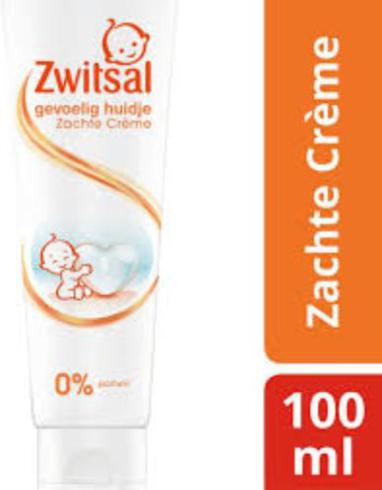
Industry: Necessities